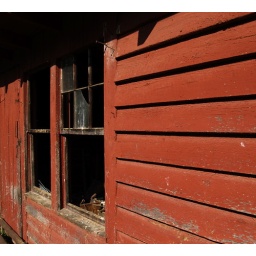
Little red shed's windows and doors in early morning sun, on my old homeplace, Madison county, Virginia.